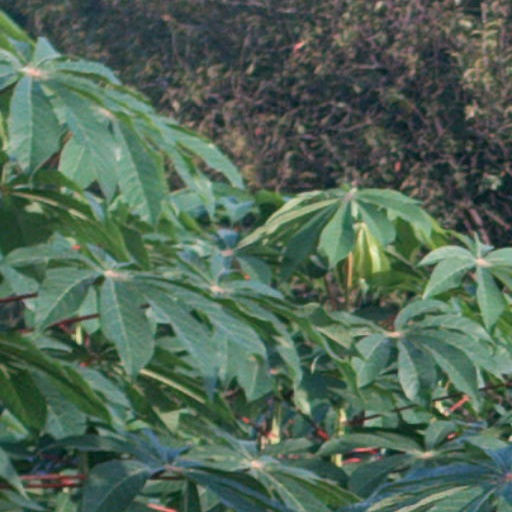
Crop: cassava